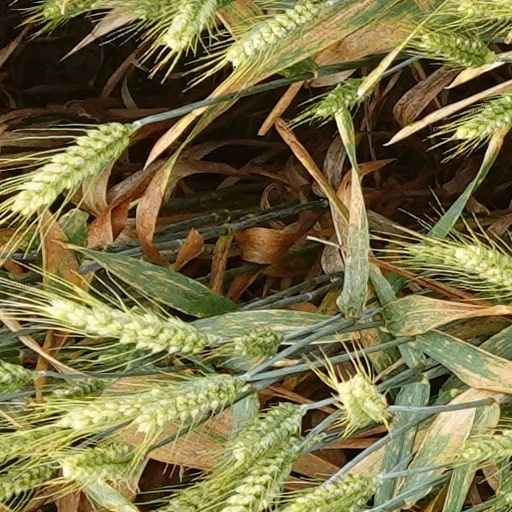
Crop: wheat